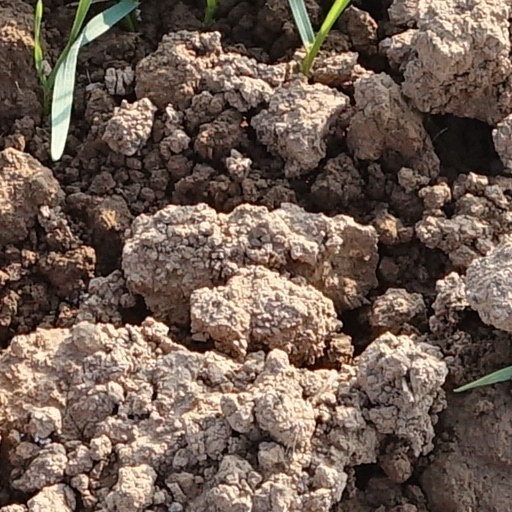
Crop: wheat